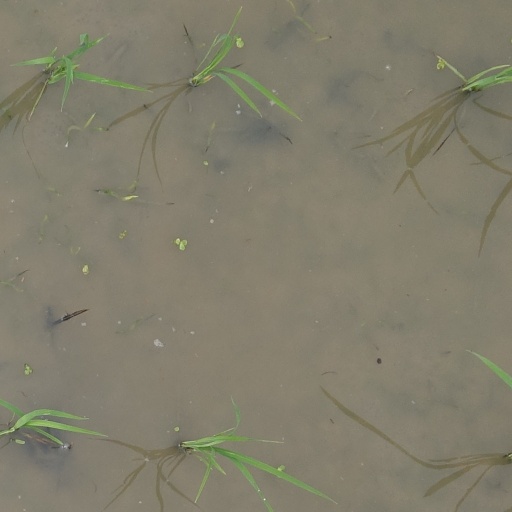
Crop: rice